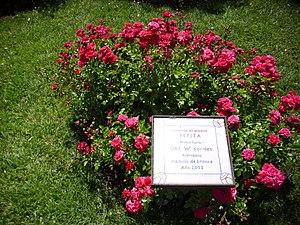
Les rosiers miniatures sont des rosiers de petite taille, moins de 40 cm. Ce sont presque exclusivement des rosiers modernes. Certains les considèrent comme une catégorie, d'autres pas, comme Peter Beales qui les classe dans leur catégorie botanique.